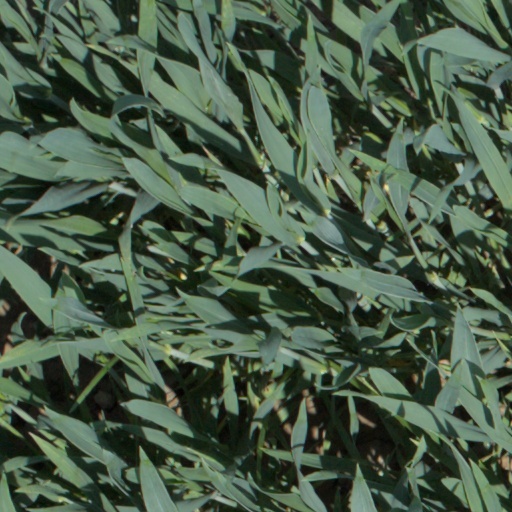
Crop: wheat